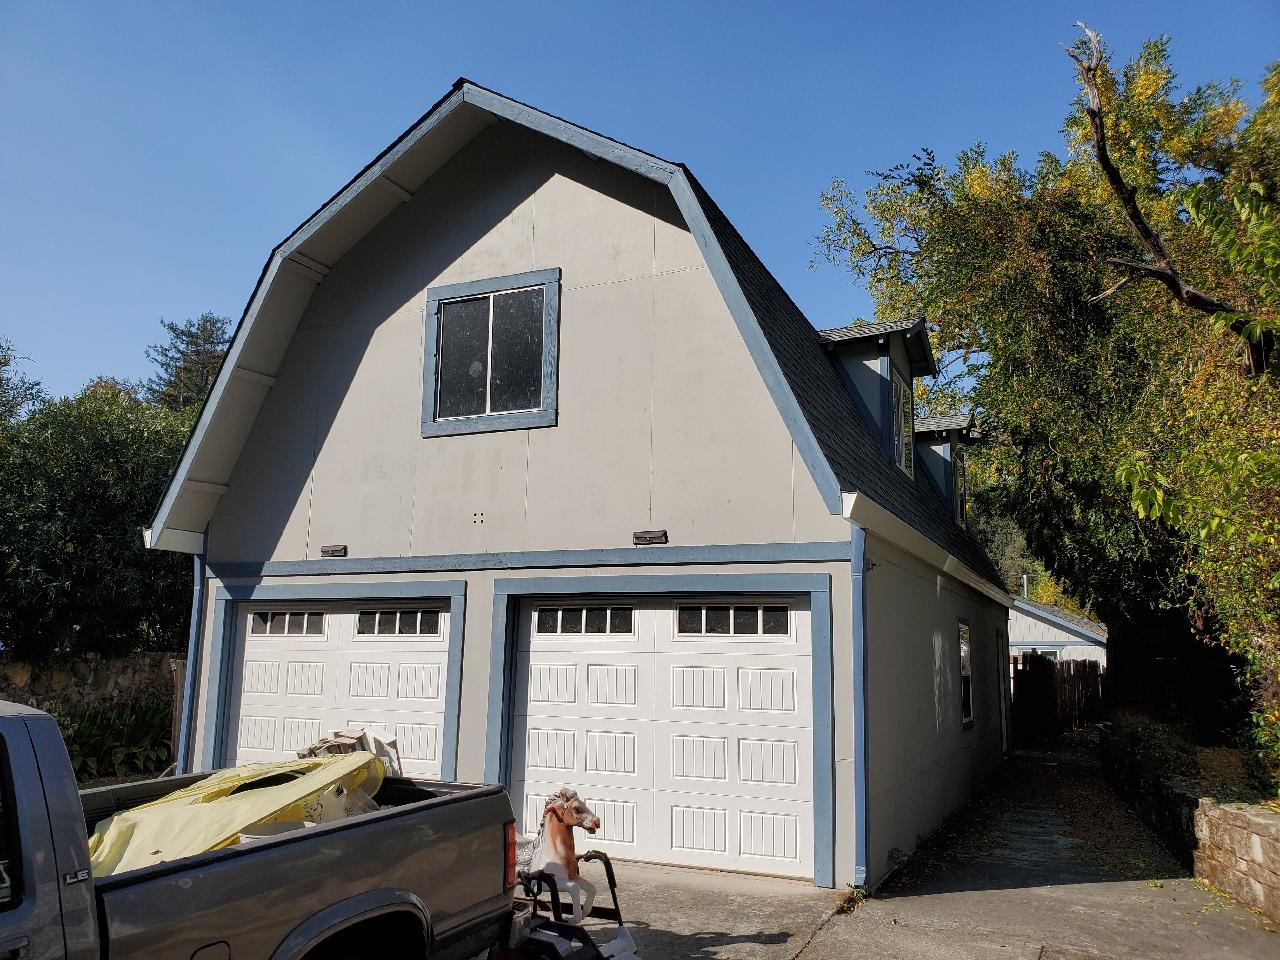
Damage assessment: no_damage